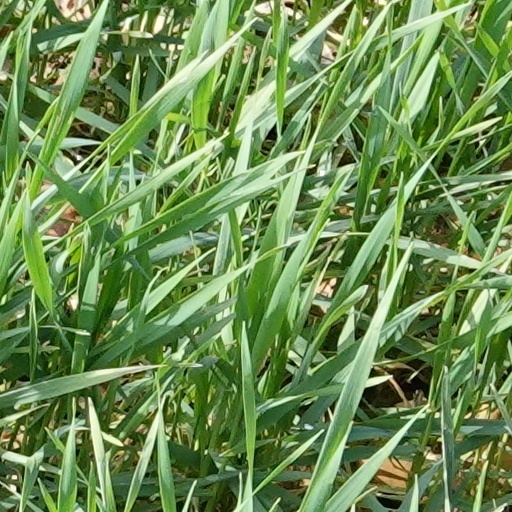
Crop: wheat